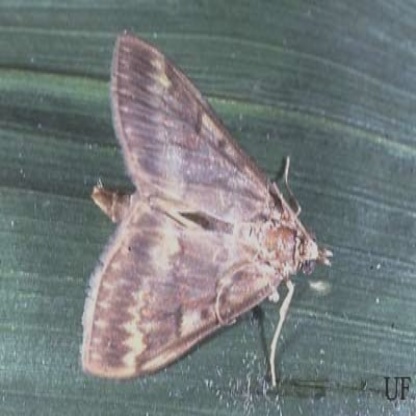
Nhãn: Sâu đục thân (Sọc nâu )( Chilo suppressalis )